Five prime untranslated region

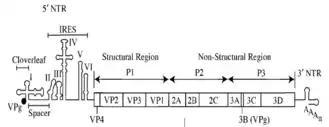
An example IRES in the 5′ UTR of the Poliovirus genome

Viral (as well as some eukaryotic) 5′ UTRs contain internal ribosome entry sites, which is a cap-independent method of translational activation. Instead of building up a complex at the 5′ cap, the IRES allows for direct binding of the ribosomal complexes to the transcript to begin translation. The IRES enables the viral transcript to translate more efficiently due to the lack of needing a preinitation complex, allowing the virus to replicate quickly.